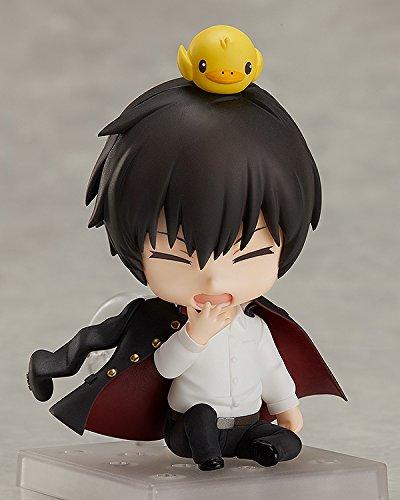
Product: FREEing Reborn!: Kyoya Hibari Nendoroid Action Figure
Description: Includes standard Cool expression as well as menacing grin and yawning expression.
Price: $33.95
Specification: ProductDimensions:1.5x1.5x3.9inches|ItemWeight:8.5ounces|ShippingWeight:8.5ounces(Viewshippingratesandpolicies)|DomesticShipping:ItemcanbeshippedwithinU.S.|InternationalShipping:ThisitemcanbeshippedtoselectcountriesoutsideoftheU.S.LearnMore|ASIN:B07CJ9X59L|Itemmodelnumber:MAR188267|Manufacturerrecommendedage:15yearsandup